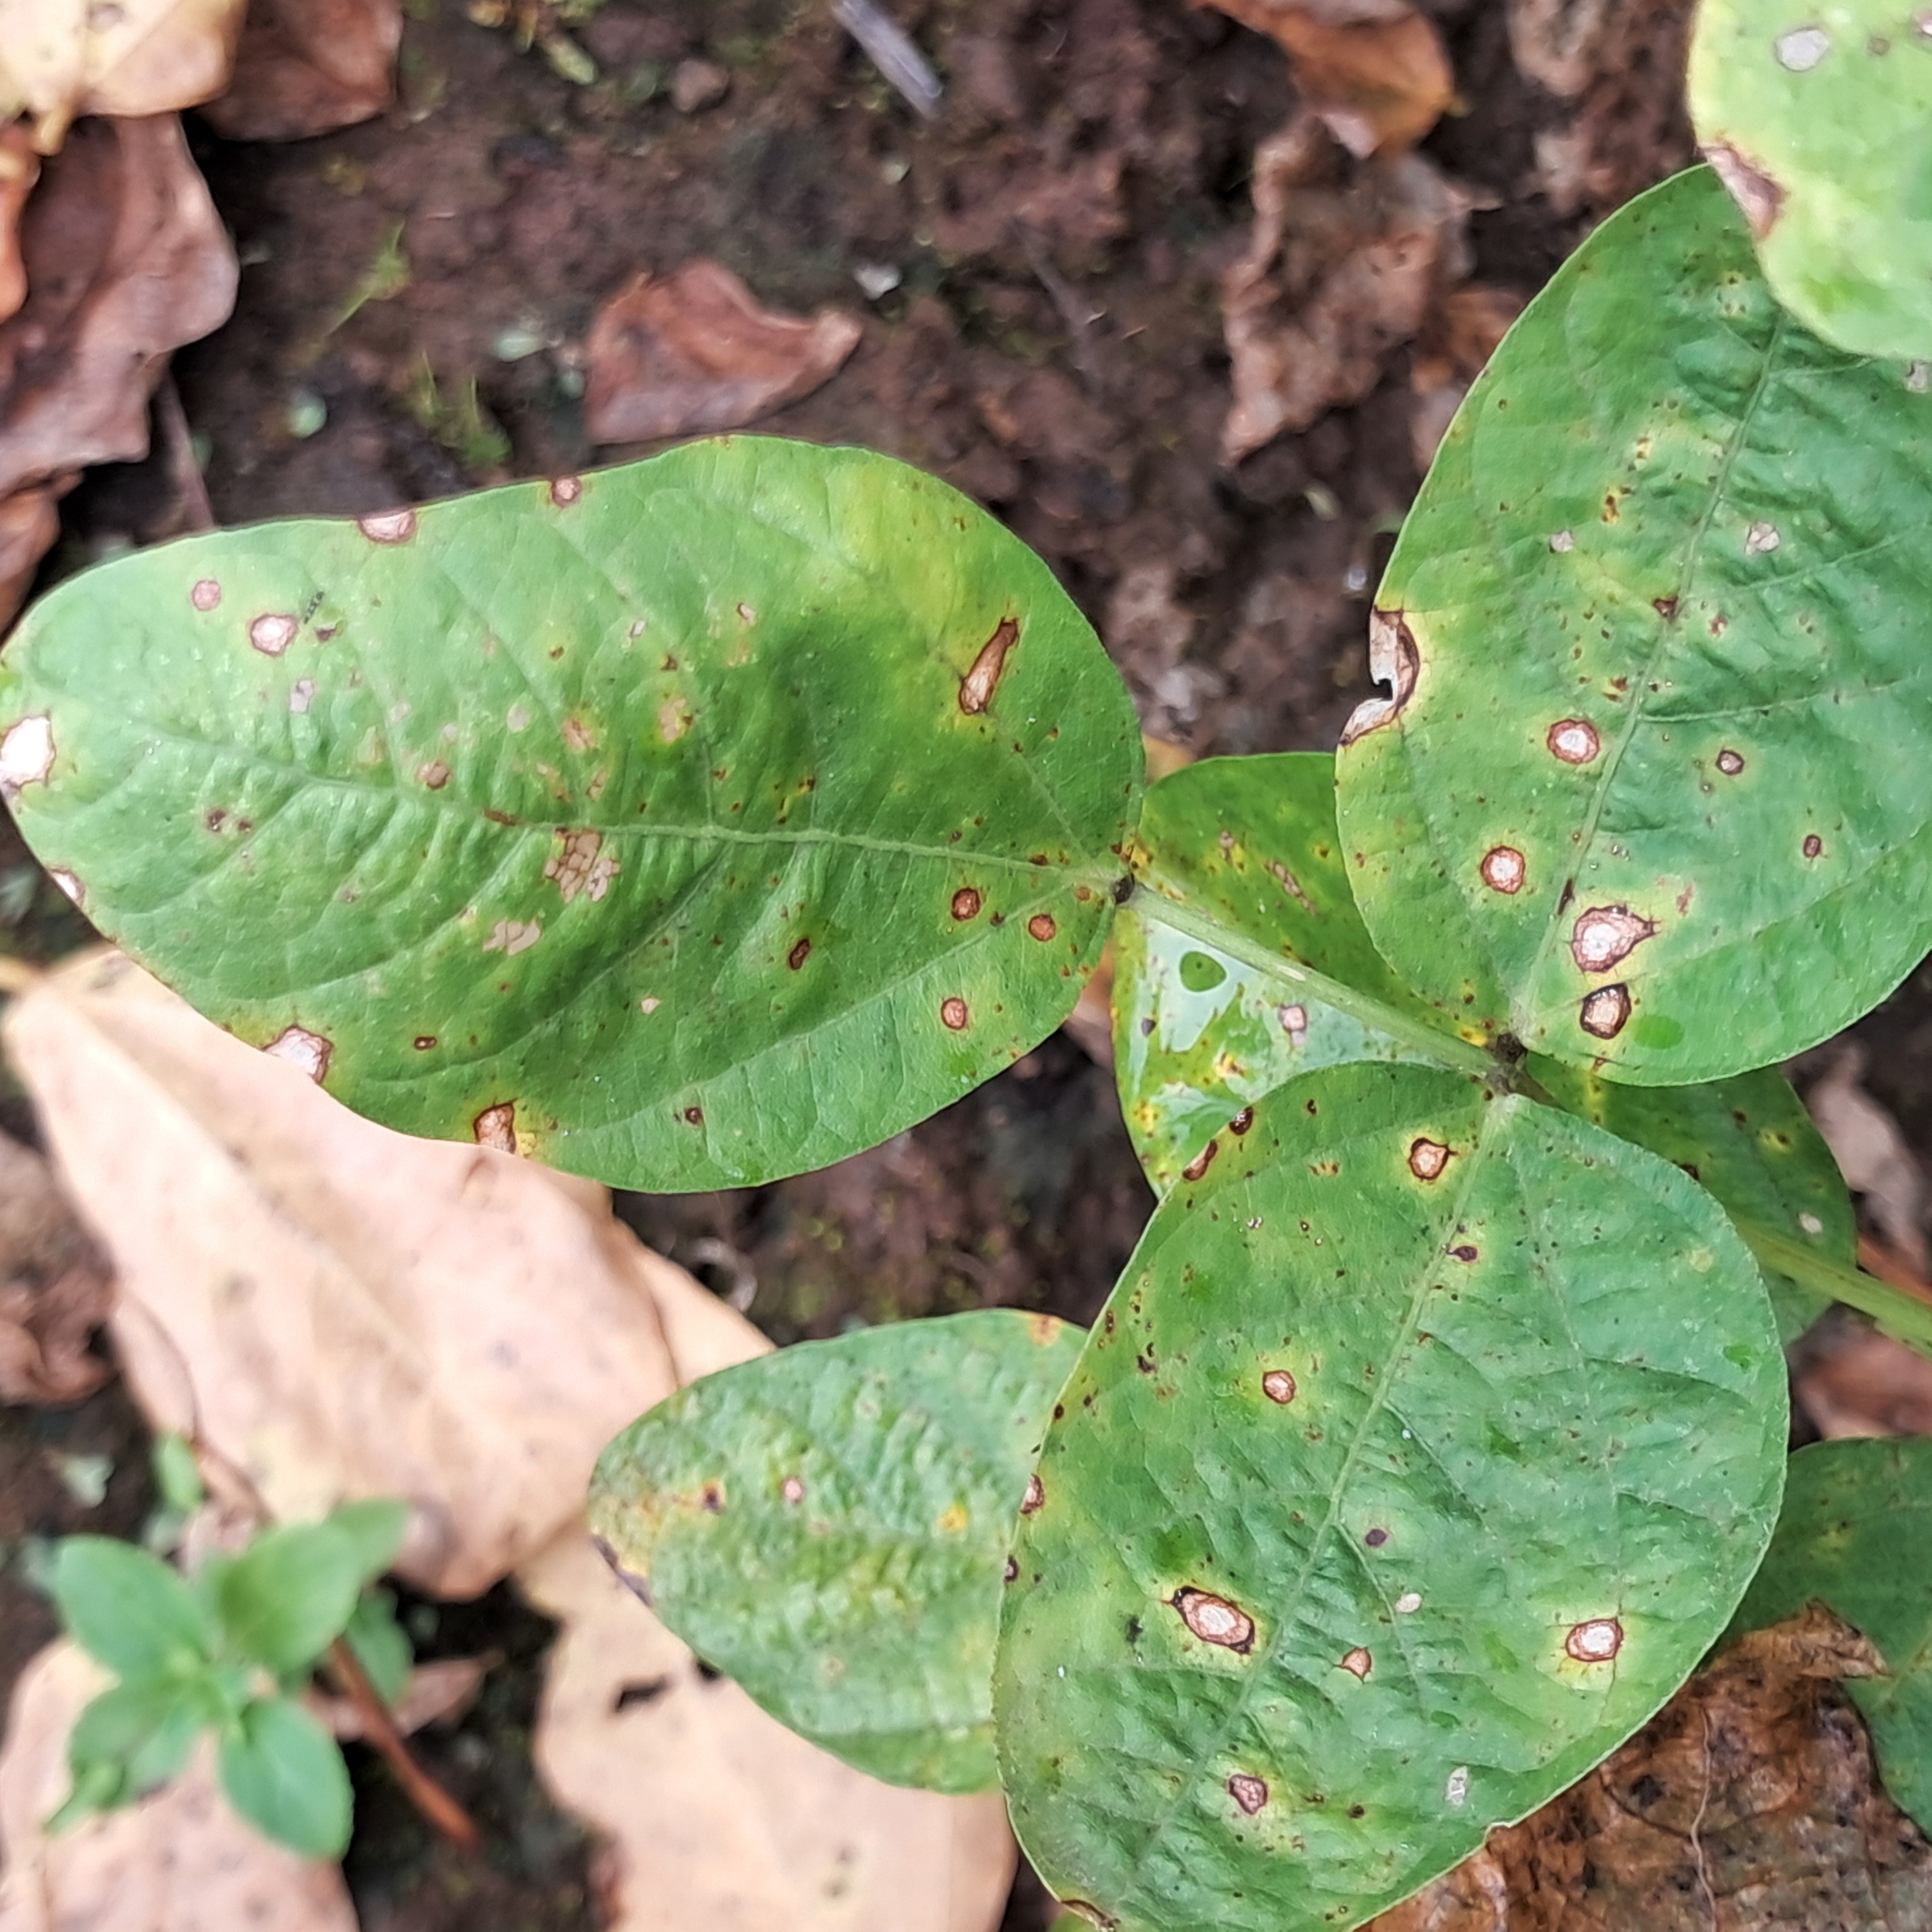
Label: Rust